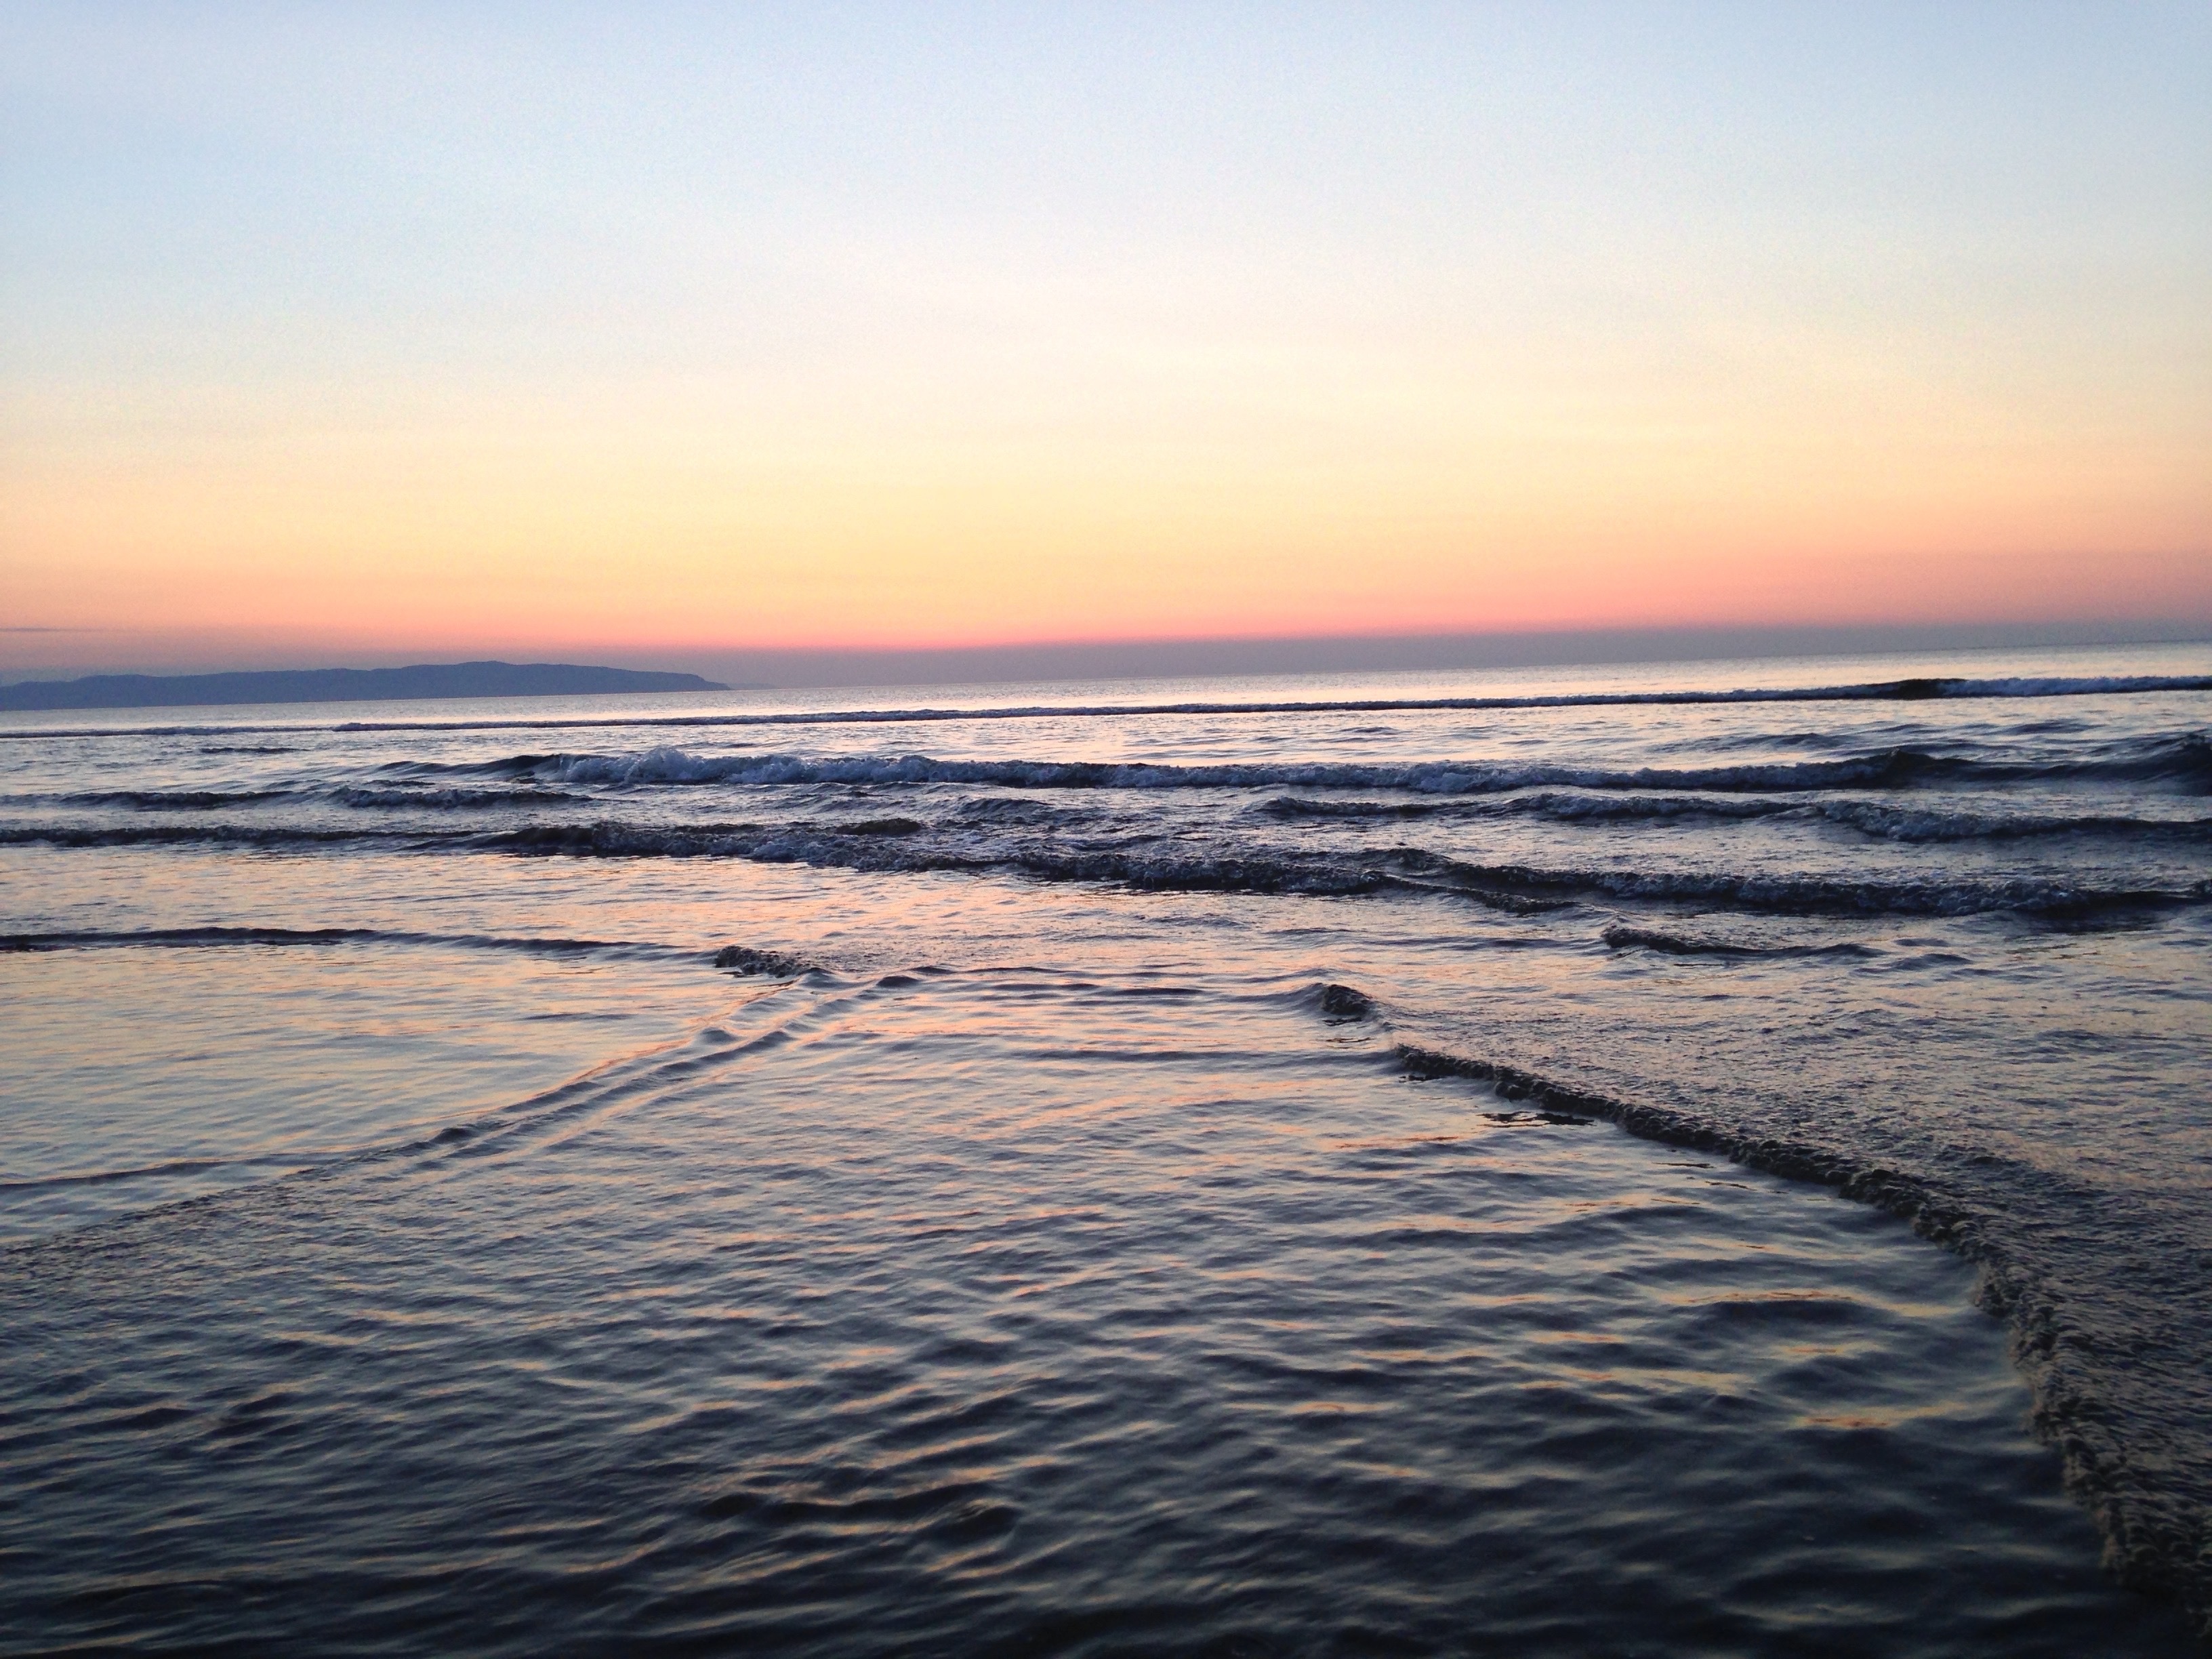
beach, sea, coast, sand, ocean, horizon, sunrise, sunset, sunlight, morning, shore, wave, dawn, dusk, evening, reflection, body of water, mudflat, wind wave